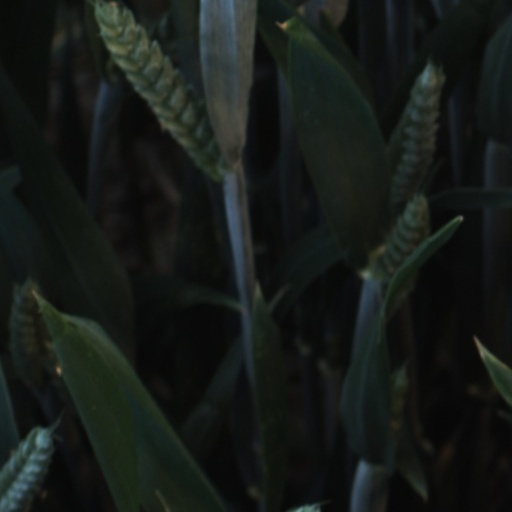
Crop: wheat